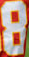
Number: 8